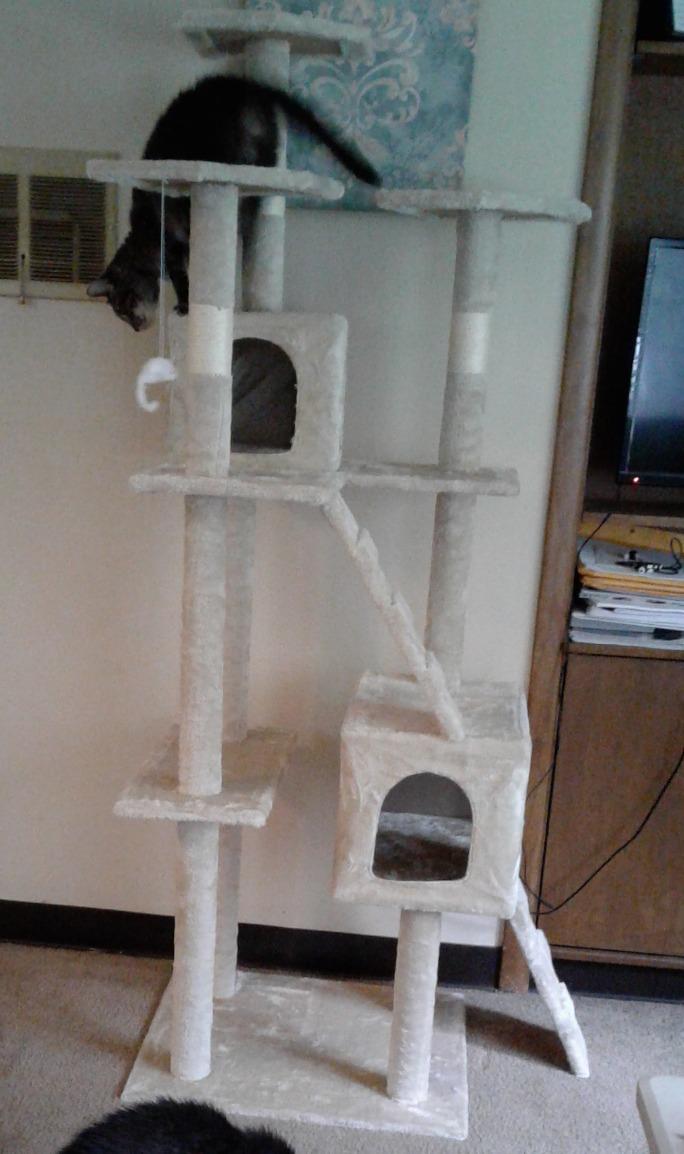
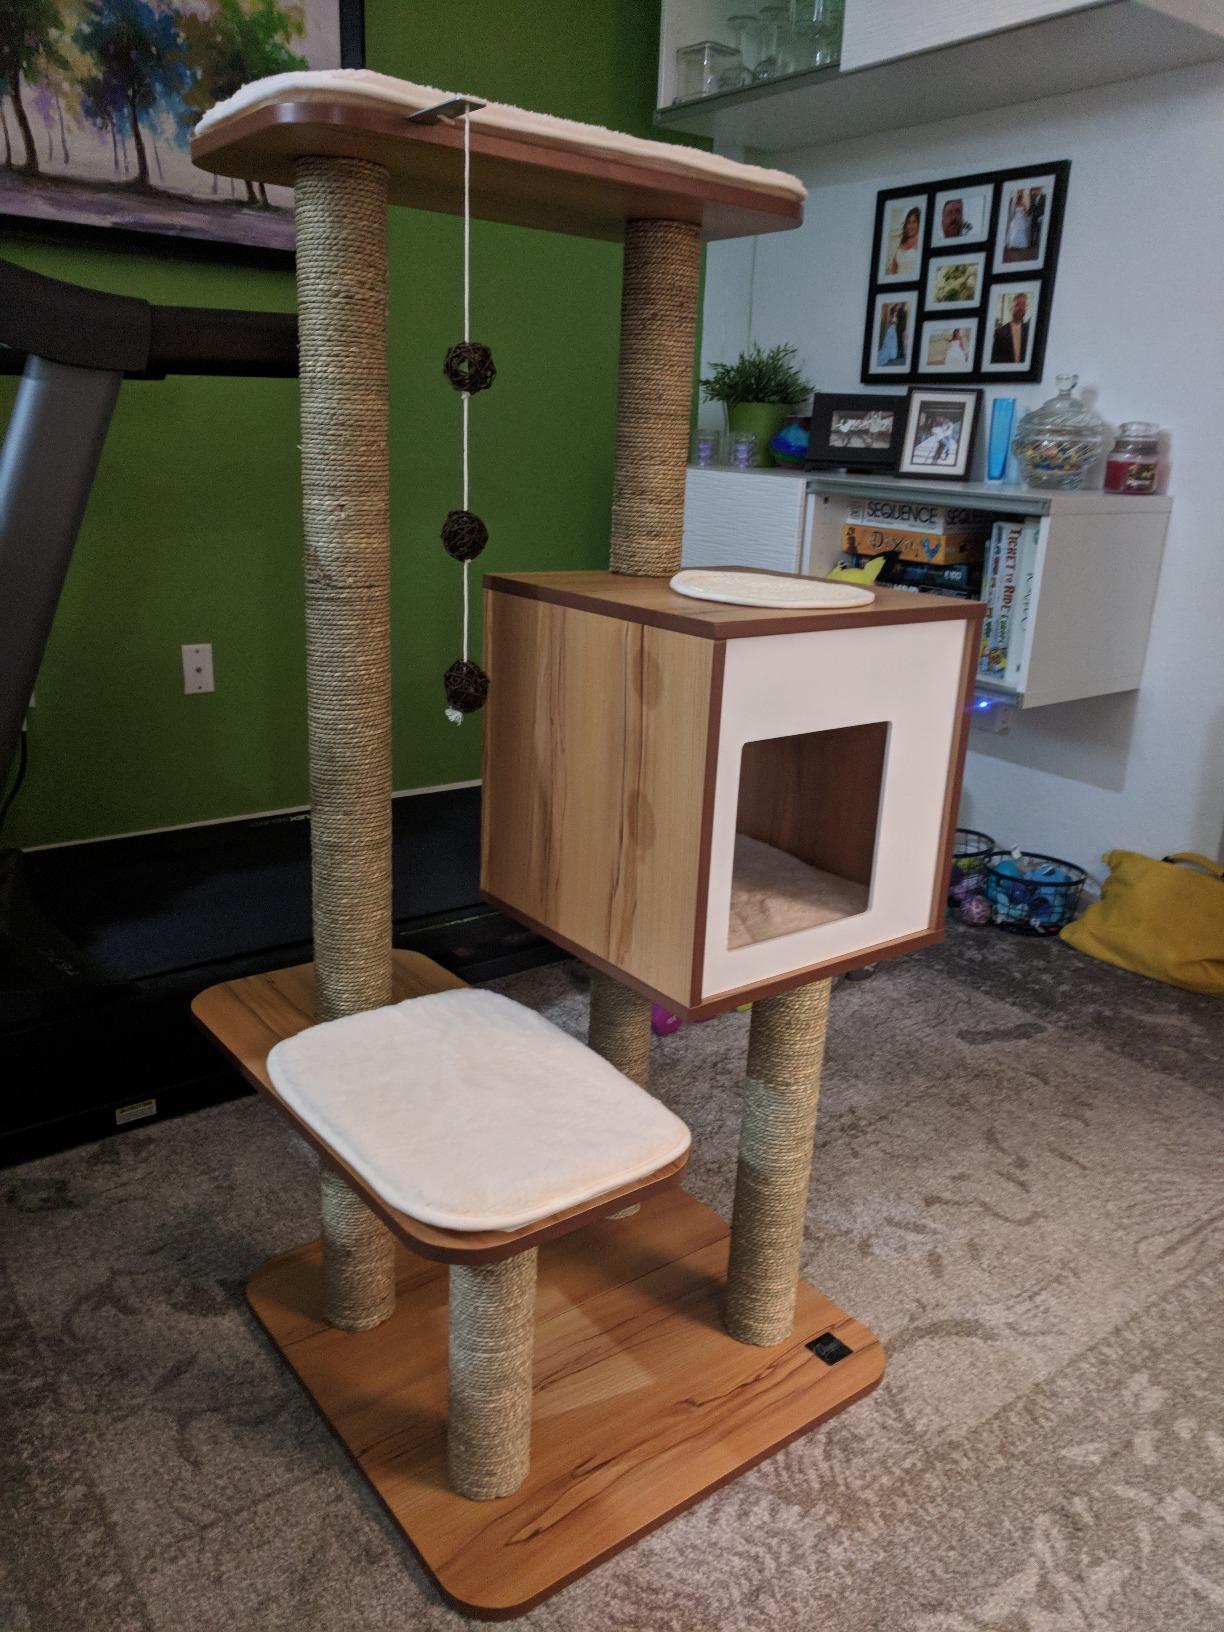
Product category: items_cat tree
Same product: no